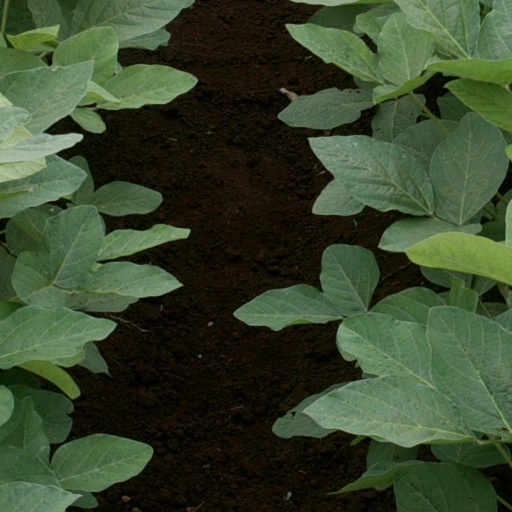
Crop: soybean